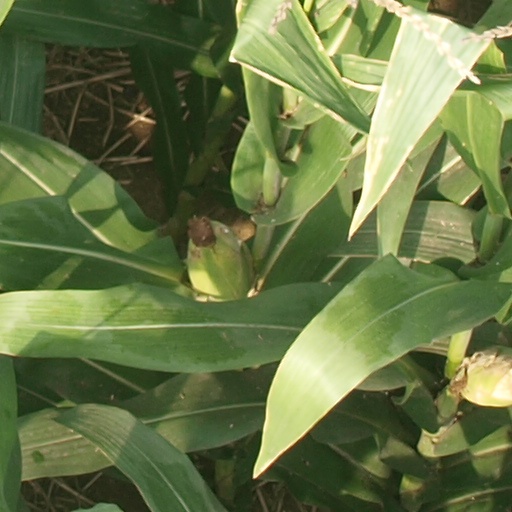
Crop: maize; corn